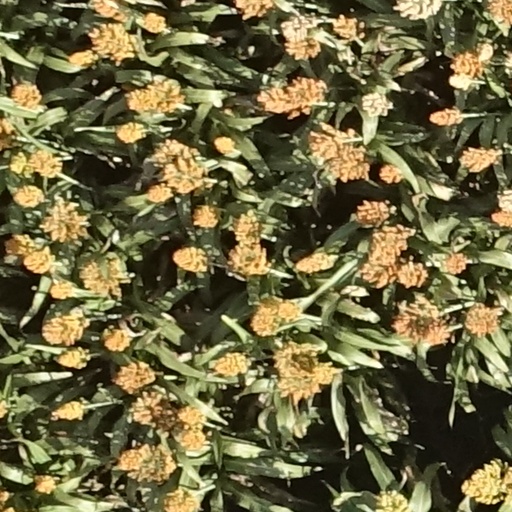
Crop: sorghum